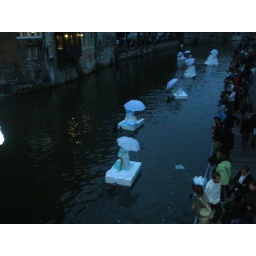
Dit is een modeshow op het water in mechelen, van de hoedenwinkel !!